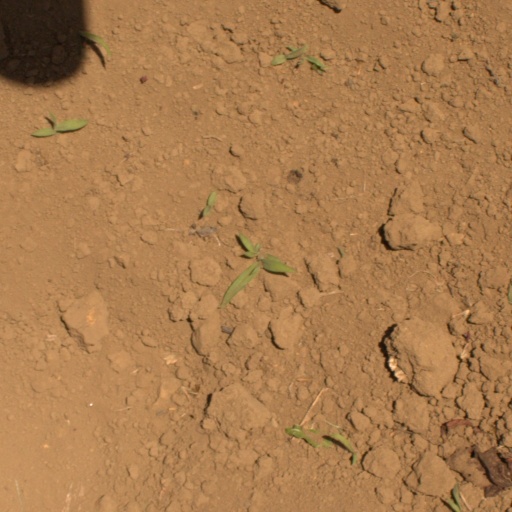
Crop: Jerusalem artichoke